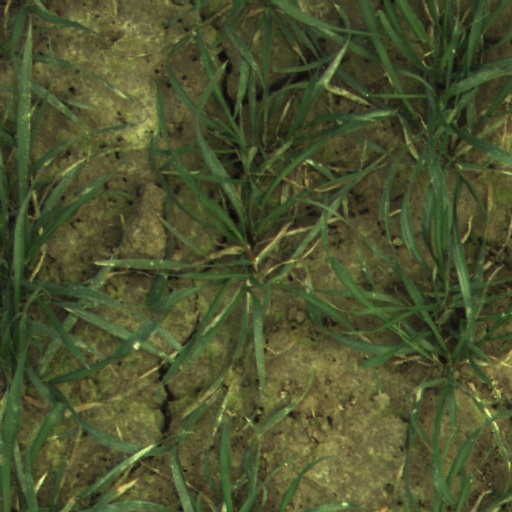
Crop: wheat